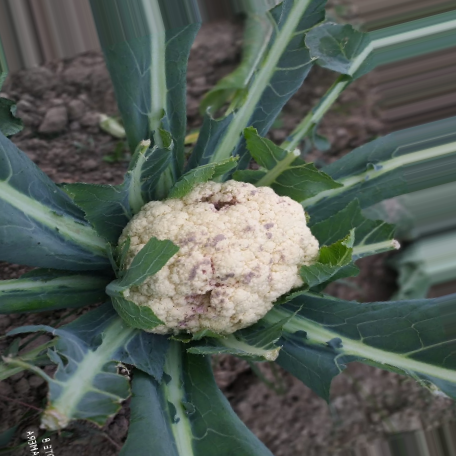
Label: Bacterial spot rot